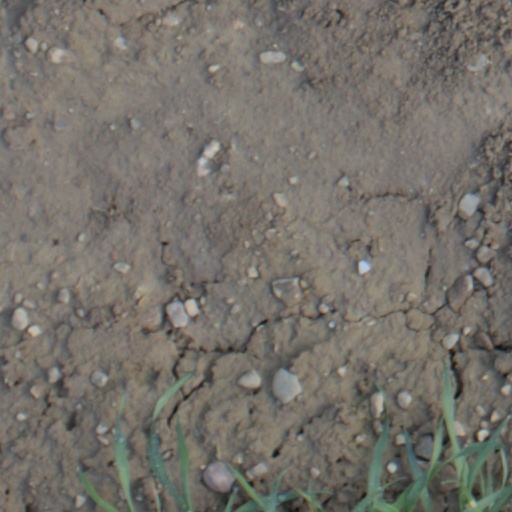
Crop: wheat